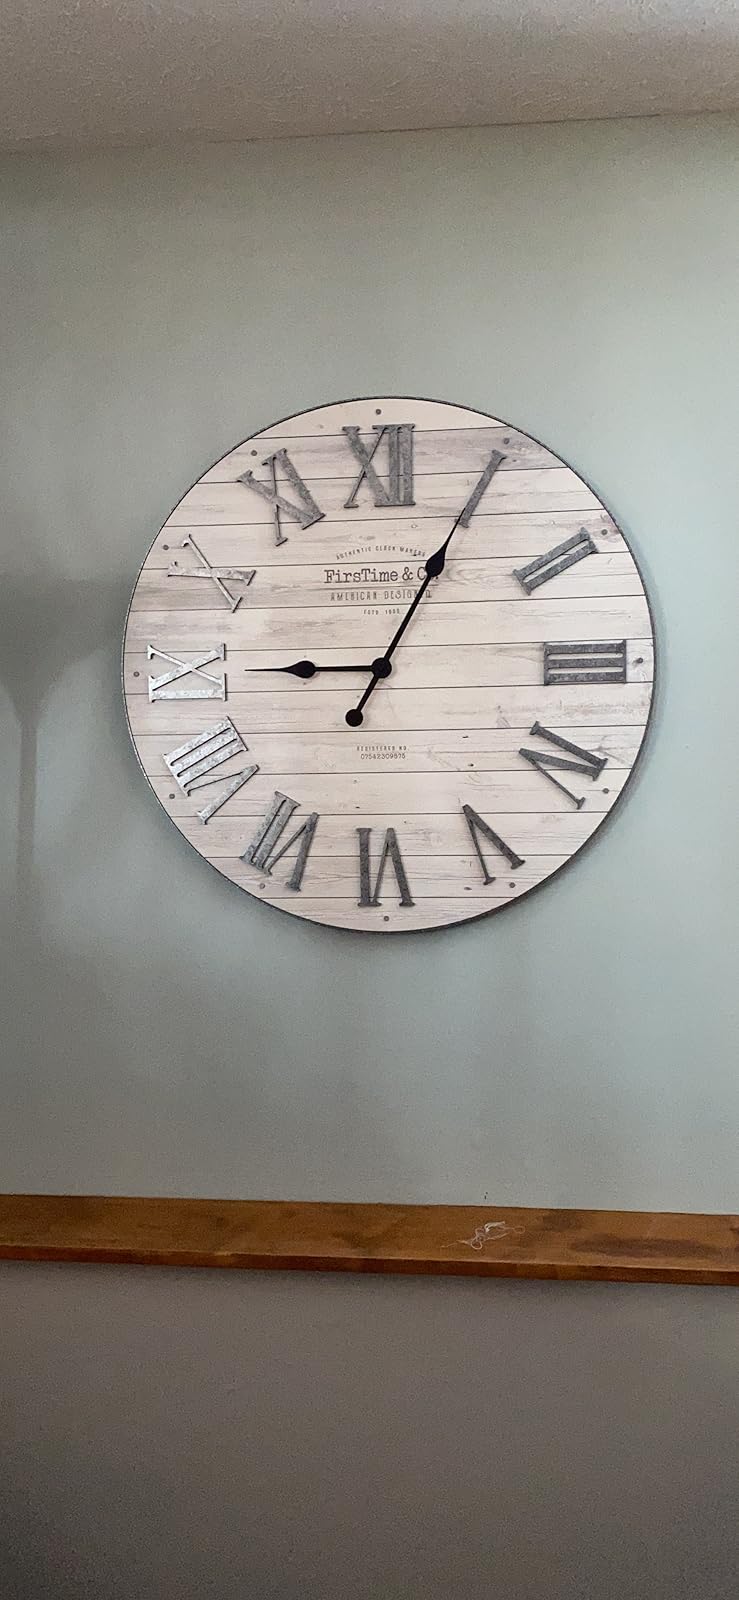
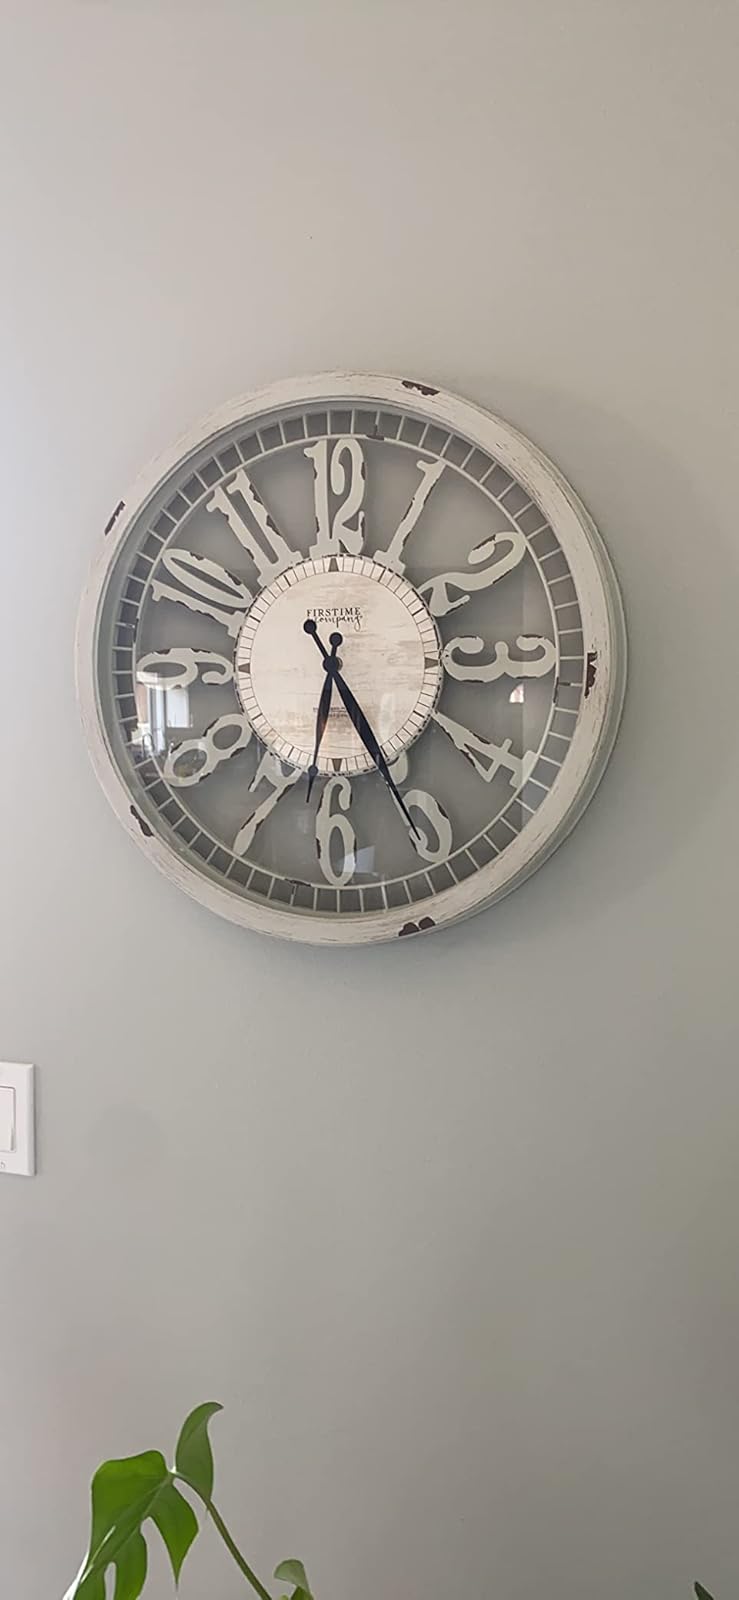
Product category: clock
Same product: no